2008 ANAPROF Clausura

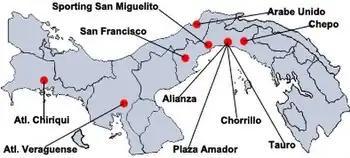
ANAPROF 2008 Clausura team distribution

The ANAPROF Clausura 2008 season (officially ""Torneo Clausura 2008"") started on July 25, 2008. On November 30, 2008, the Clausura 2008 finalized with Árabe Unido crowned four time ANAPROF champion after beating Tauro F.C. 3–2 after extra time. Therefore Árabe Unido will participate in the 2009–10 CONCACAF Champions League.